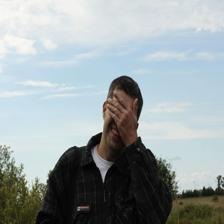
Image emotion (VAD): valence: -0.6, arousal: -0.2, dominance: -0.6
Candidate emotion words:
miserable — valence: -0.876, arousal: -0.078, dominance: -0.624
obsessed — valence: -0.562, arousal: 0.68, dominance: -0.122
indifferent — valence: -0.208, arousal: -0.686, dominance: -0.5
exhausted — valence: -0.754, arousal: -0.154, dominance: -0.596
Best matching emotion: exhausted